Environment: real
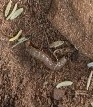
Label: fall_armyworm